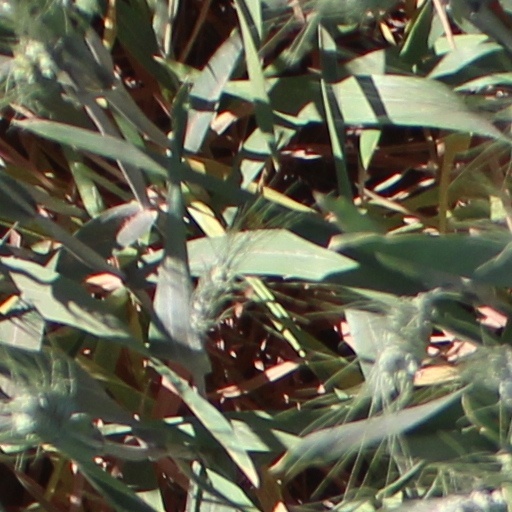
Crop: wheat